Sékou Koïta

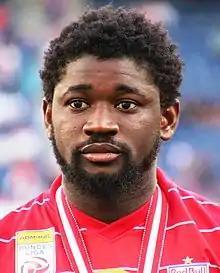
Koïta with Red Bull Salzburg in 2022

Sékou Koïta (born 28 November 1999) is a Malian professional footballer who plays as a forward for Russian Premier League club CSKA Moscow and the Mali national team.